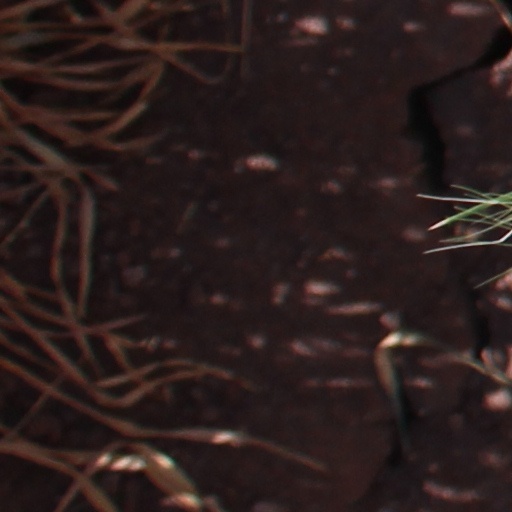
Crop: wheat